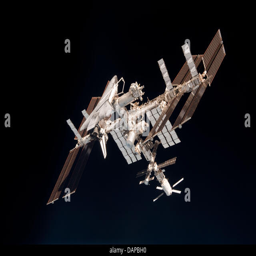
this image and the docked space shuttle endeavour , flying at an altitude of approximately